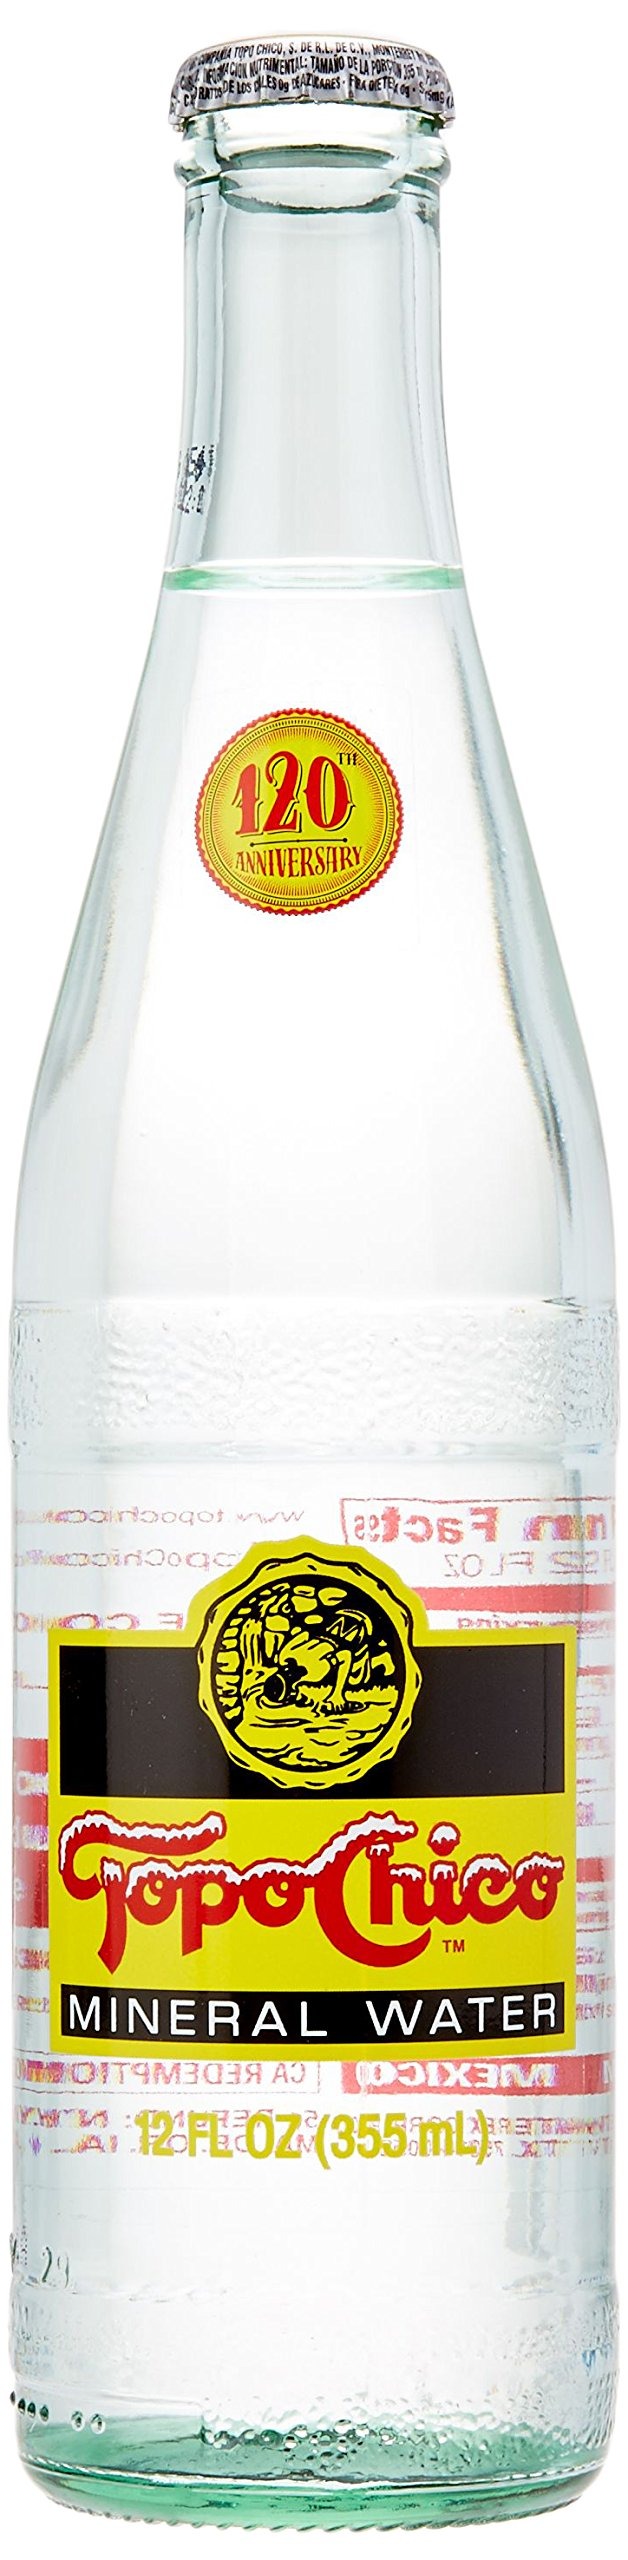
Item Name: Topo Chico Mineral Water ,12 Ounce, 12 Pack
Bullet Point: Topo Chico
Value: 144.0
Unit: Fl Oz

Price: 14.935